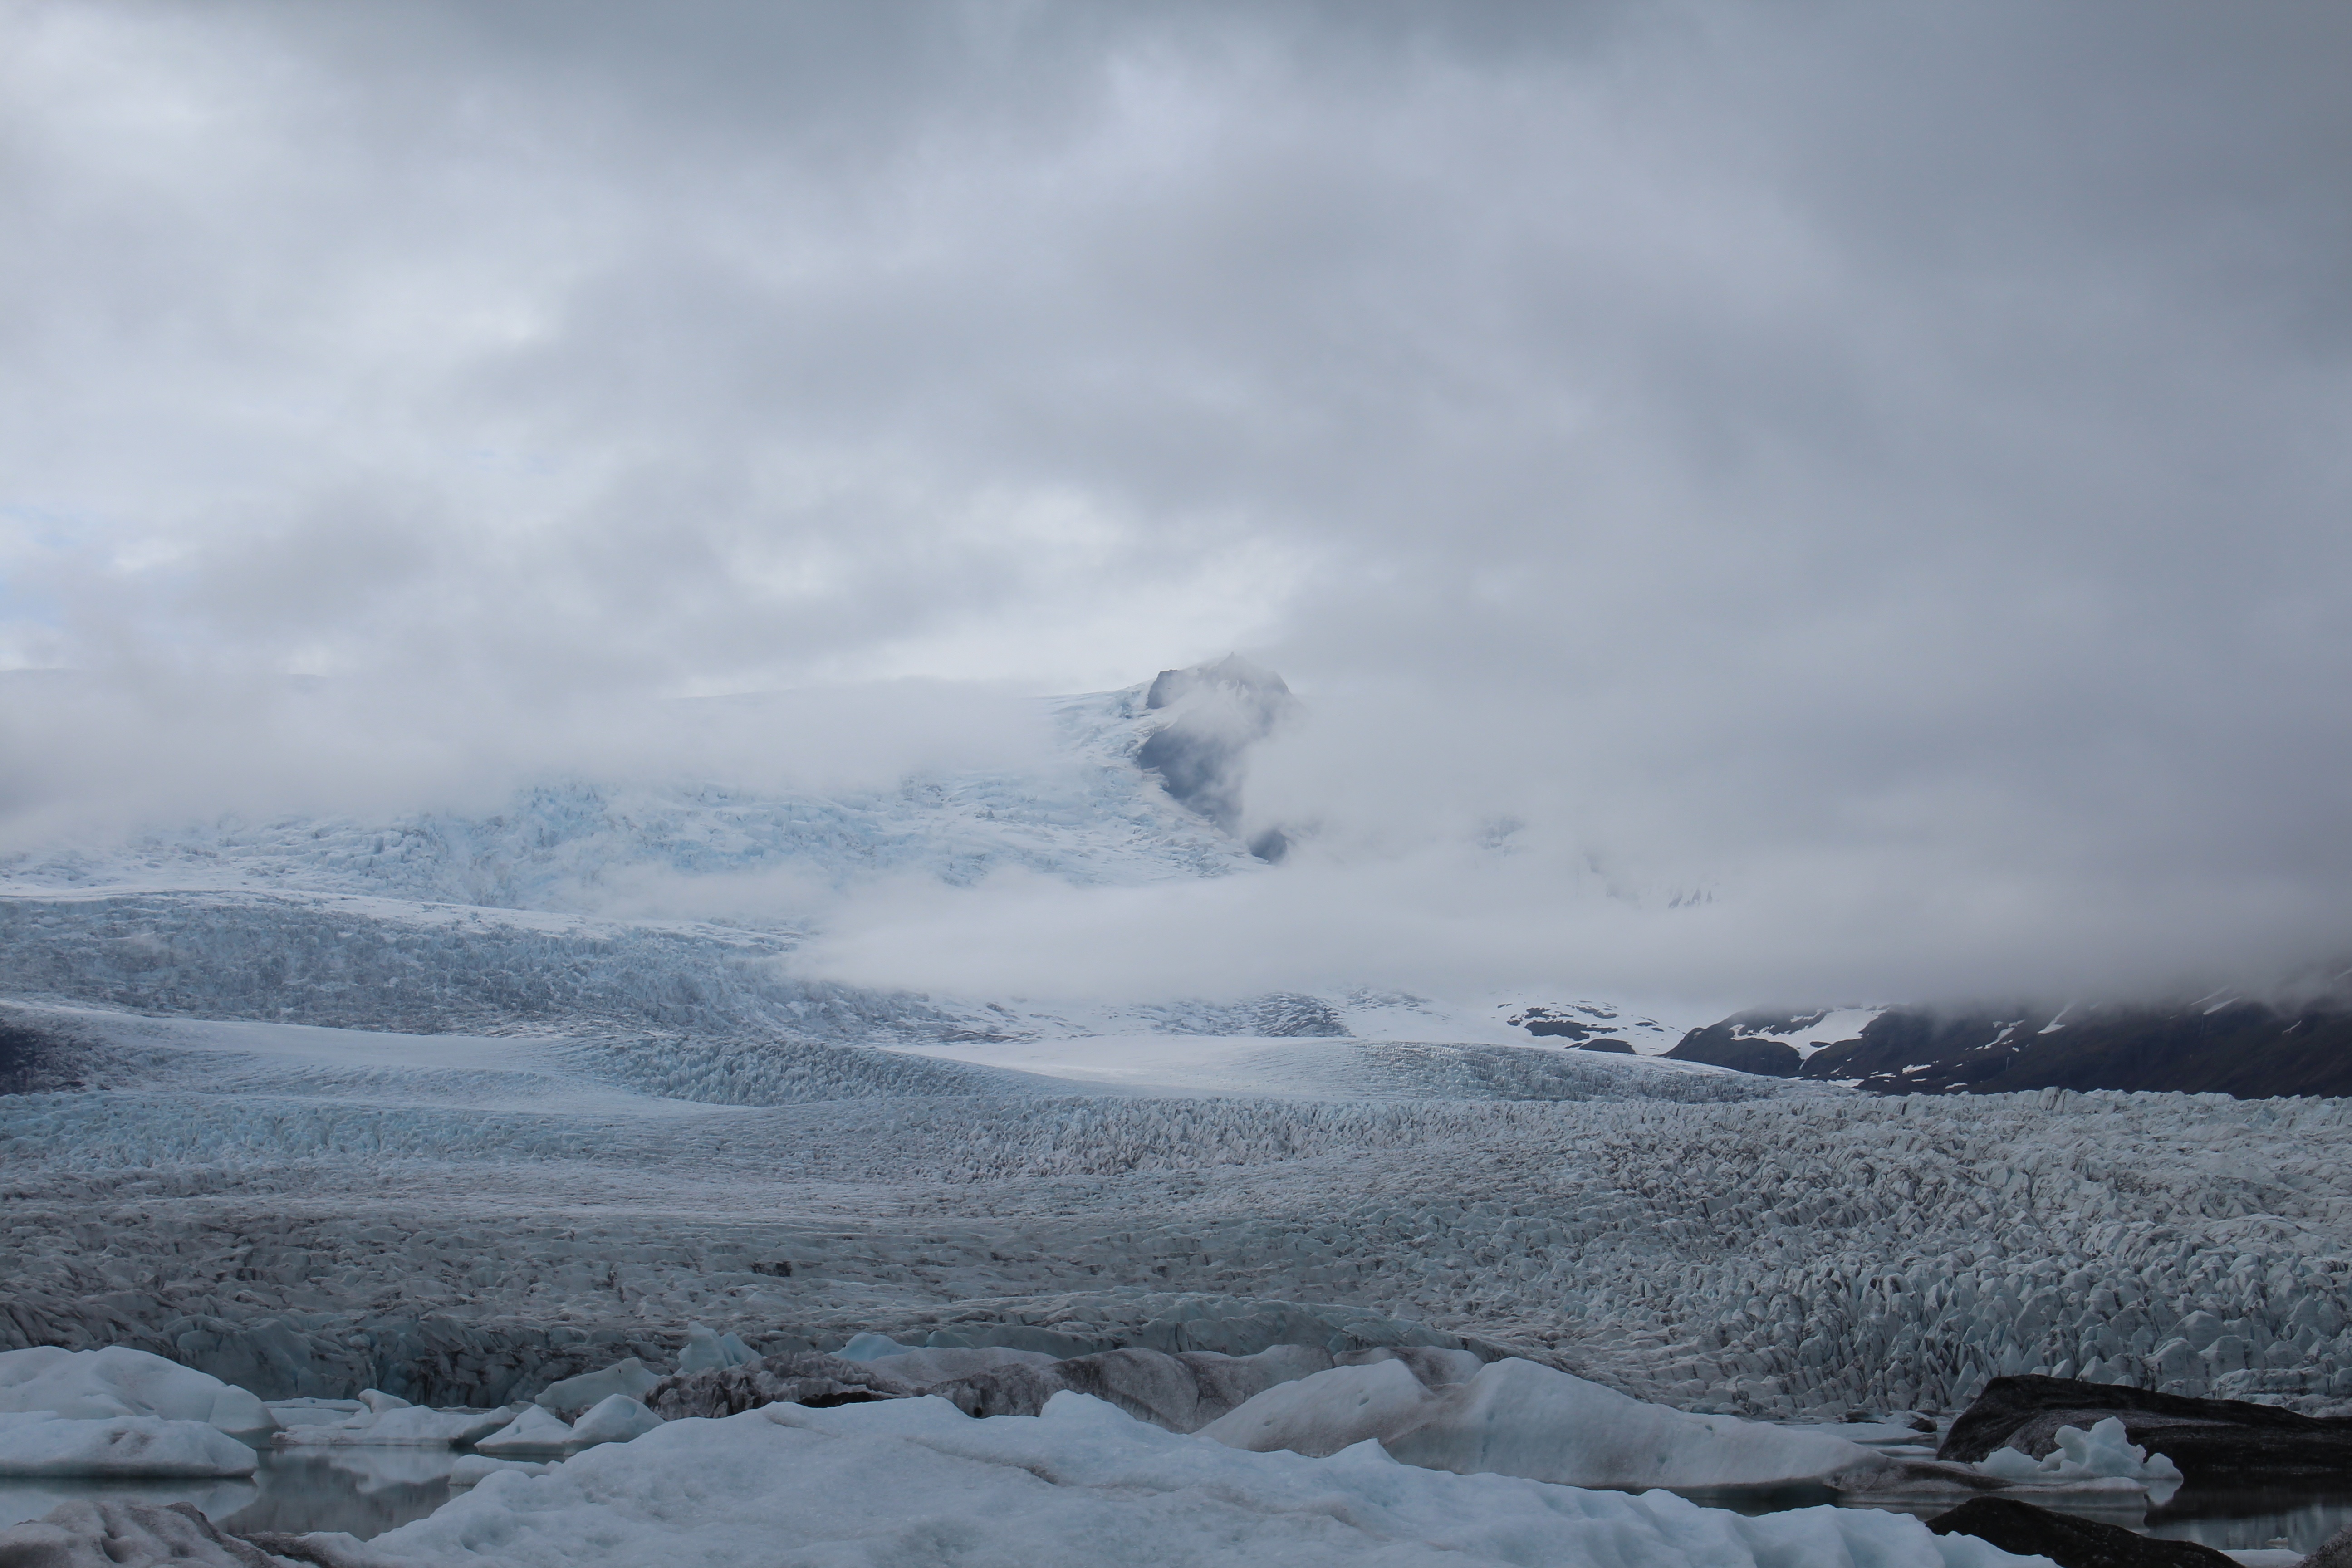
landscape, mountain, snow, cold, winter, cloud, mountain range, ice, glacier, weather, arctic, season, plateau, fell, landform, arctic ocean, geographical feature, atmospheric phenomenon, mountainous landforms, glacial landform, geological phenomenon